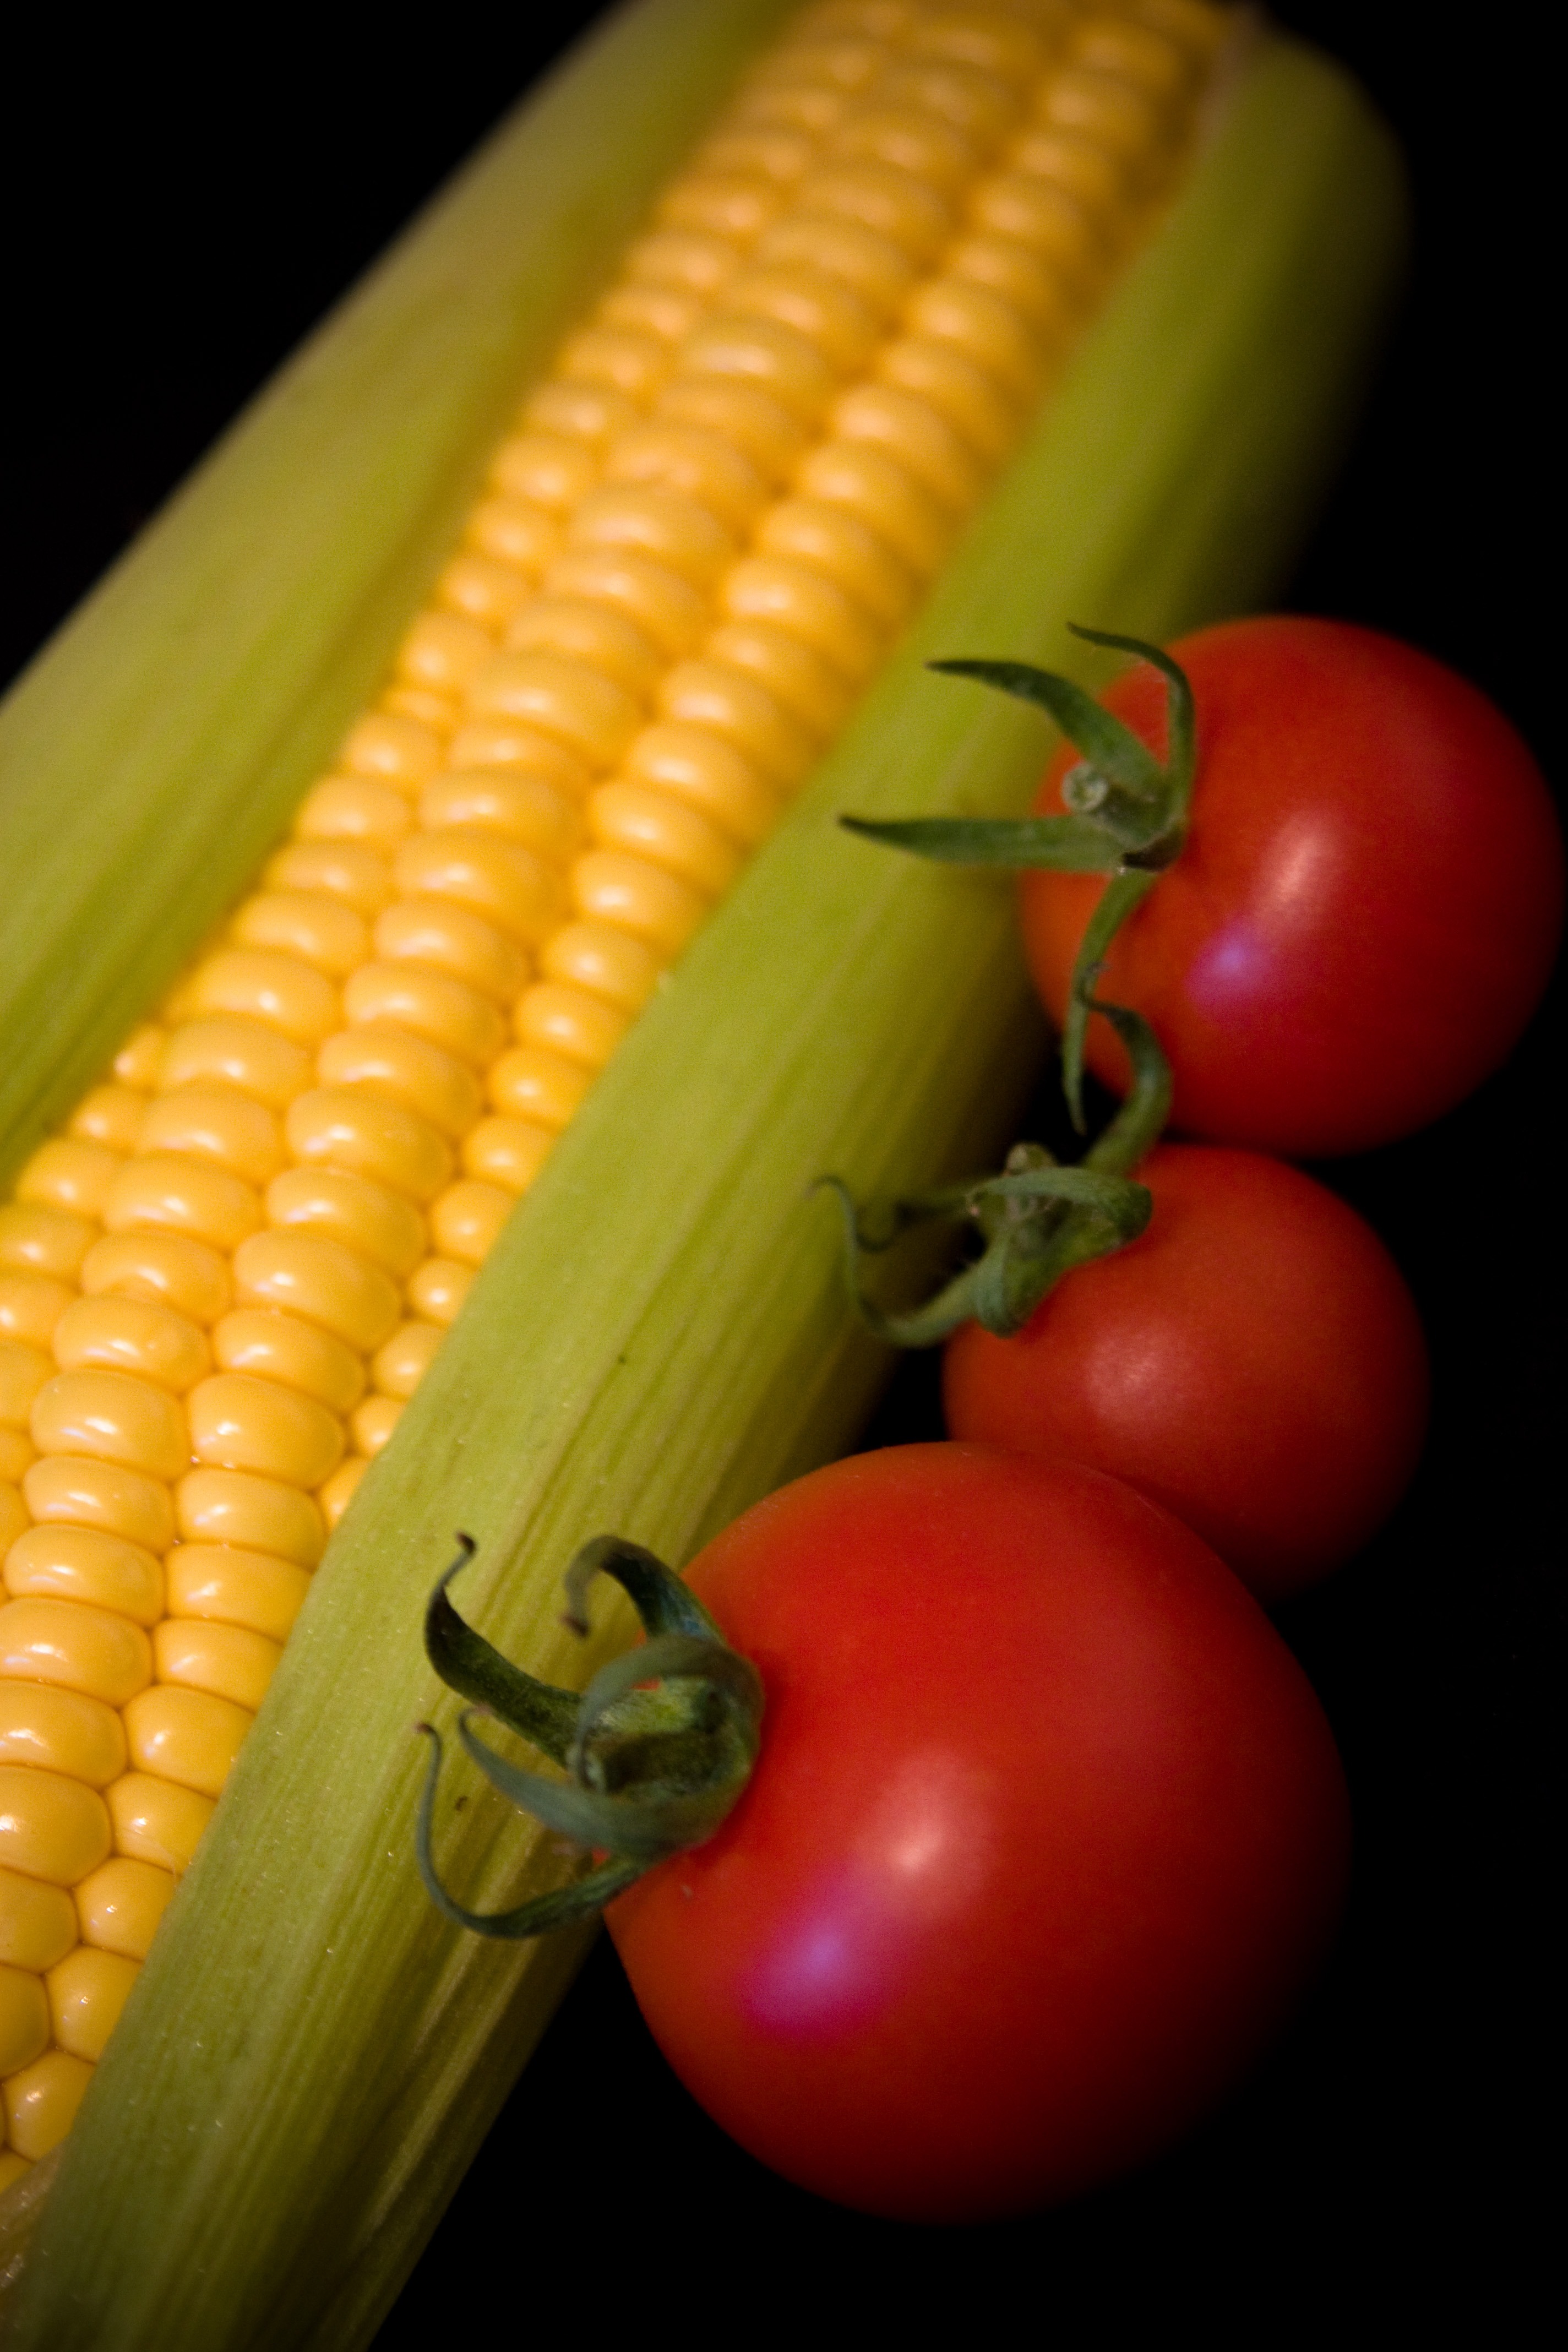
plant, fruit, dish, food, produce, vegetable, grow, fresh, garden, healthy, lunch, health, sweetcorn, tomato, organic, macro photography, flowering plant, land plant